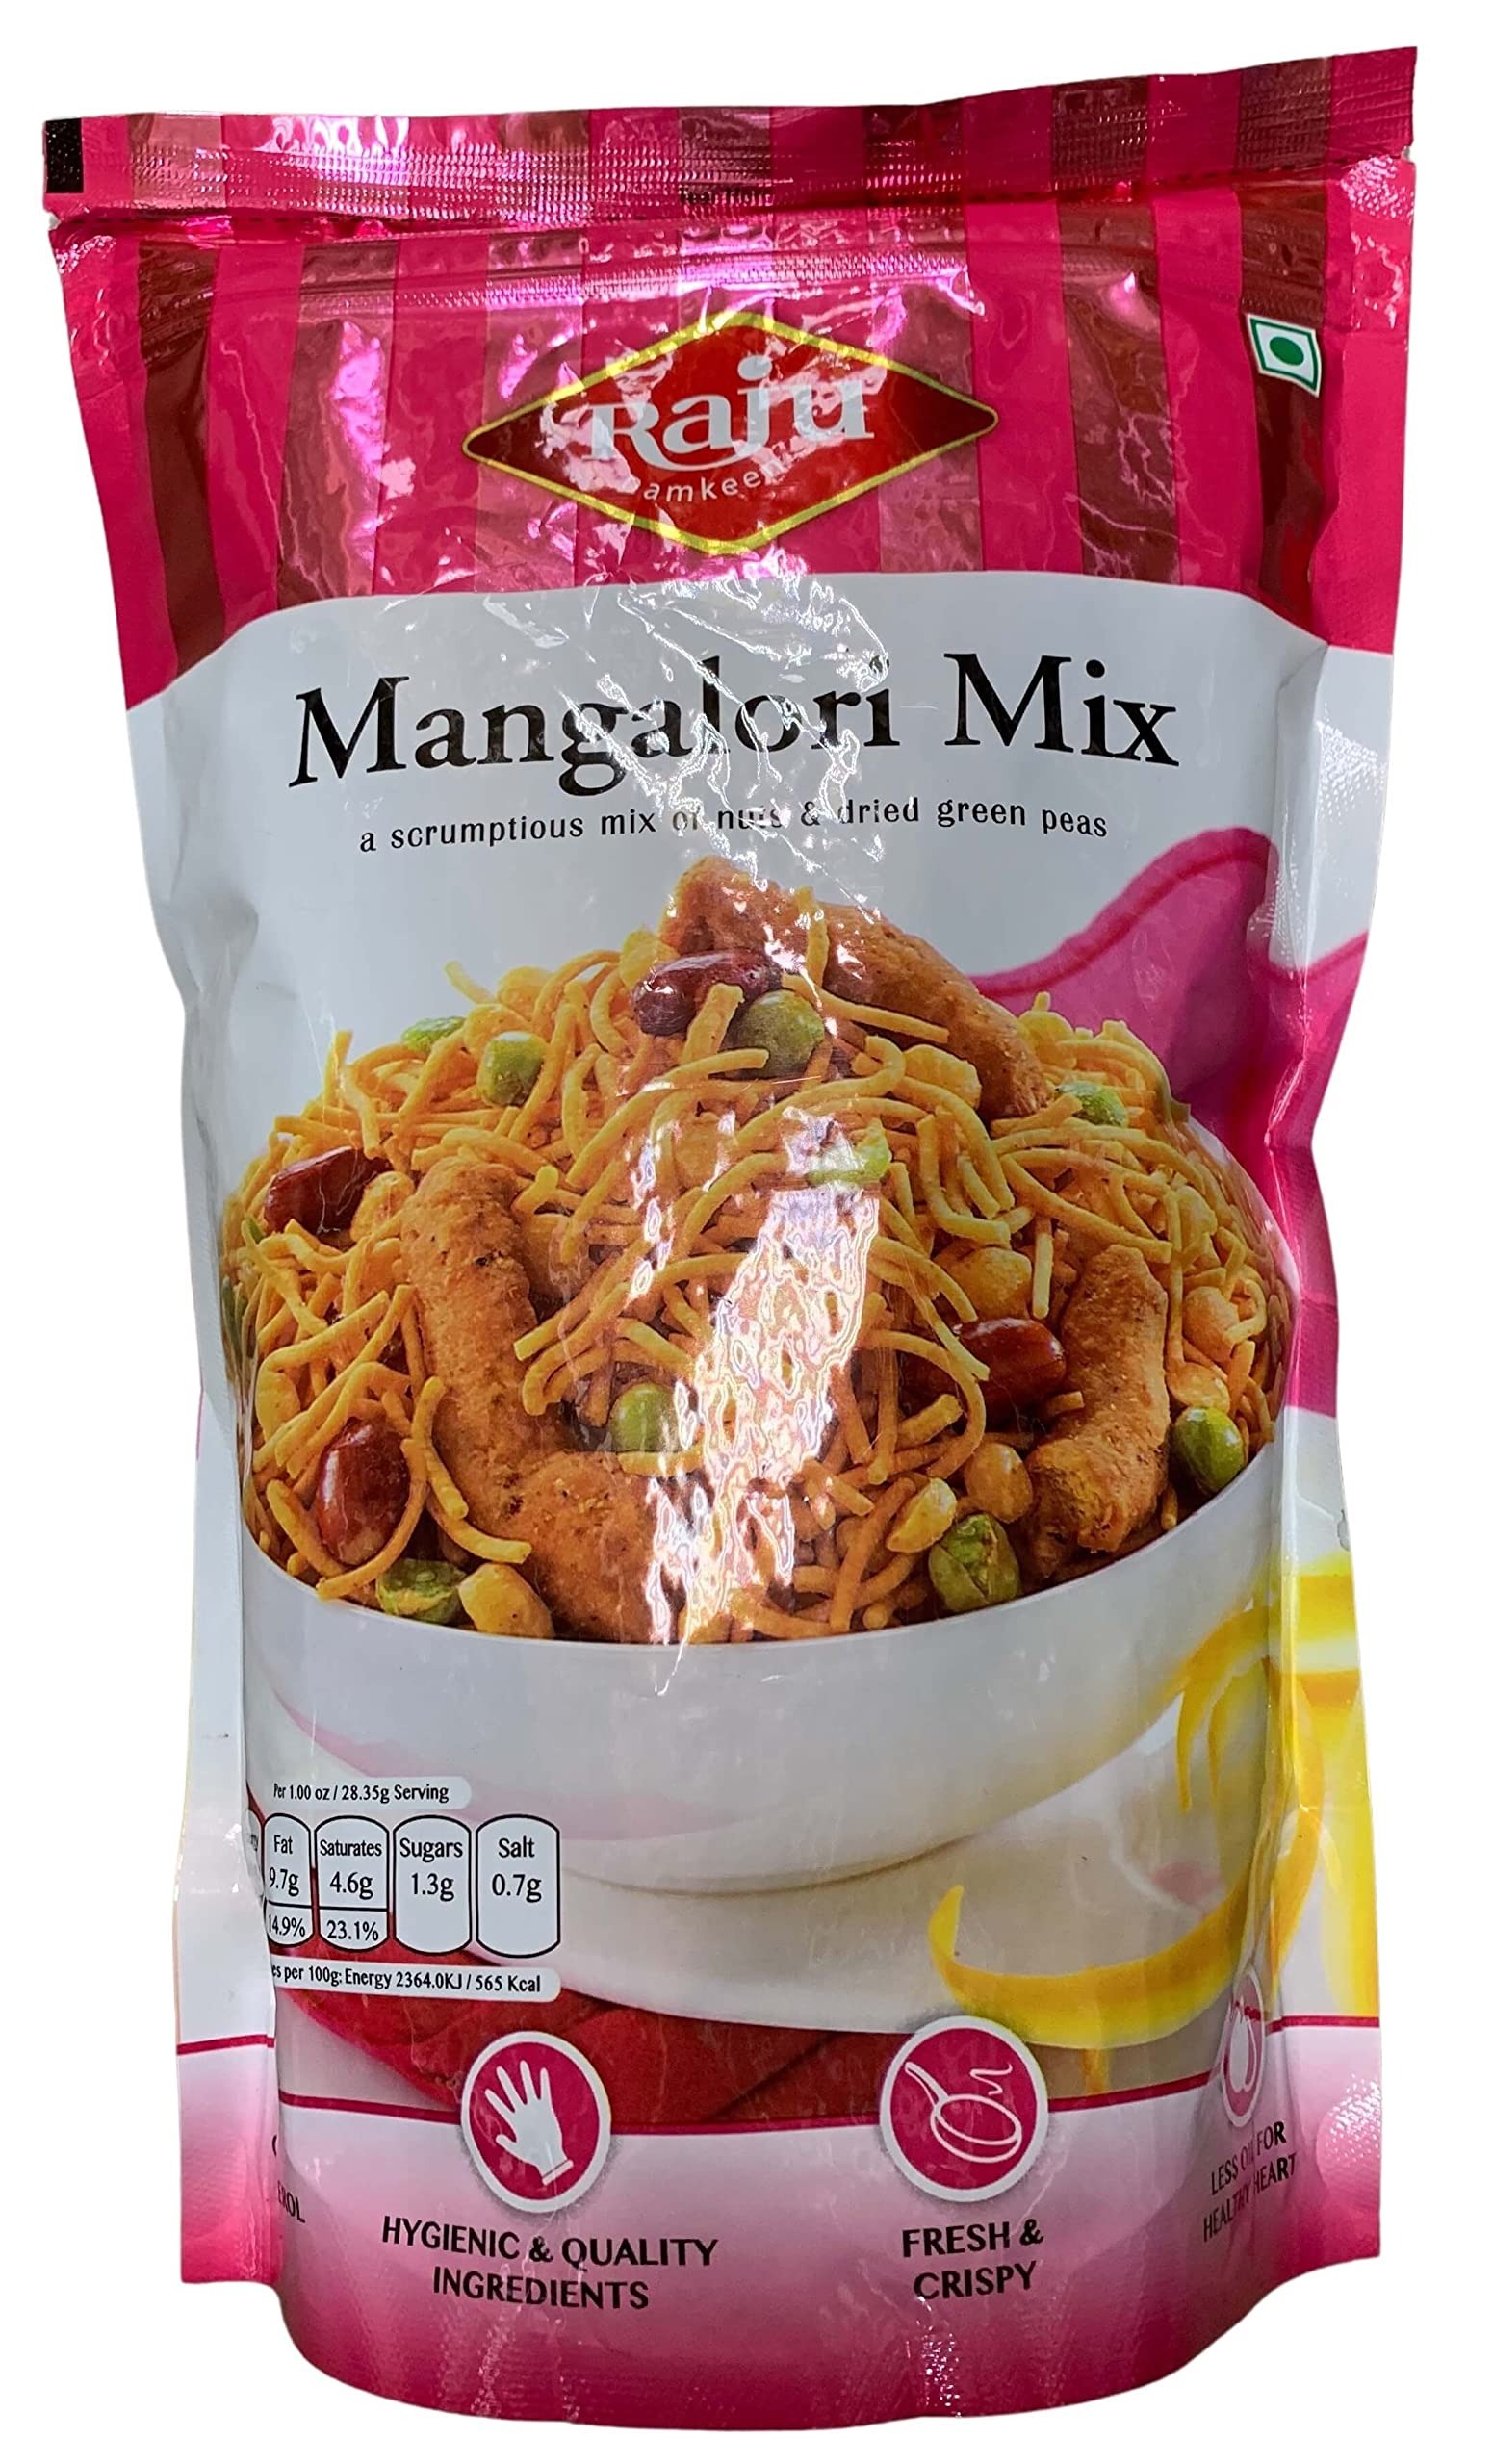
Item Name: RAJU SNACKS MANGALORI MIX 280 GM
Bullet Point 1: Cholesterol Free
Bullet Point 2: Hygienic & Quality Ingredients
Bullet Point 3: Fresh & Crispy
Bullet Point 4: Less Oil for Healthy Heart
Product Description: Crispy and Delicious Manglori Mixture made with best quality ingredients Pop a<br /><br /> spoonful into your mouth and savour the crunchiness of this delectable snack!<br /><br /> Carry Snack Pouch along to enjoy in Breaks, Traveling, Picnics or Movies. Tea-<br /><br /> time is never complete without dry snacks. Enjoy them in your next party.<br /><br /> Spice up your Mood with variety of snacks from Neelam Foodland
Value: 9.88
Unit: Ounce

Price: 8.17